Gyrodactylus turnbulli

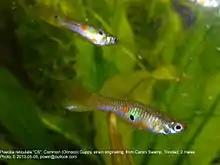
Guppy ("Poecilia reticulata"), the host of "Gyrodactylus turnbulli".

After the juvenile worm has matured to an adult/subadult transmission can occur, but only if the host is in close proximity. Successful infection causes poeciliids to swim erratically; it also causes their dorsal fin to become flattened. If there is no host close enough for the parasite to be transmitted, "G. turnbulli" rests on the water’s surface. Once guppies begin to feed on the surface, the flatworm can attach to the host. While the parasite feeds, the fish’s fins contract and eventually die. After death of the host, the parasite can easily leave the host, wait at the surface, and continue to infect poeciliids that are nearby.